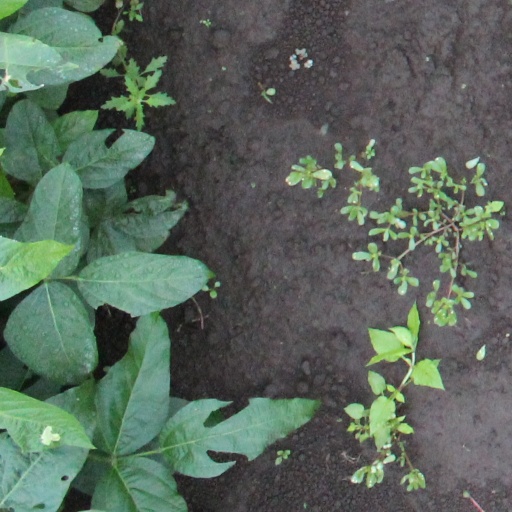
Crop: soybean